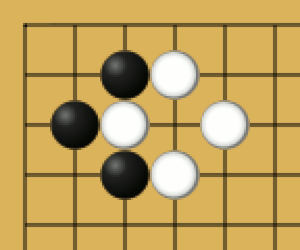
Dans le jeu de go, le terme ko désigne une configuration de pierres particulièrement fréquente, permettant la capture d'une pierre unique ainsi que la capture en retour immédiate d'une autre pierre, cet échange de captures ramenant à la position initiale. Le risque d'une répétition éternelle et donc d'une annulation de la majorité des parties pour cette raison a amené à la création d'une règle spéciale, déclarant cette seconde capture illégale. Il est donc obligatoire dans ce cas de jouer à un autre endroit du goban.